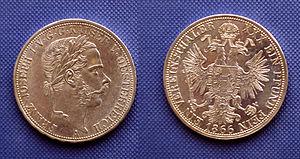
Le Zollverein, littéralement « union douanière allemande » est une union douanière et commerciale entre États allemands dont l'acte fondateur est signé le 22 mars 1833 et qui entre en fonction le 1ᵉʳ janvier 1834.